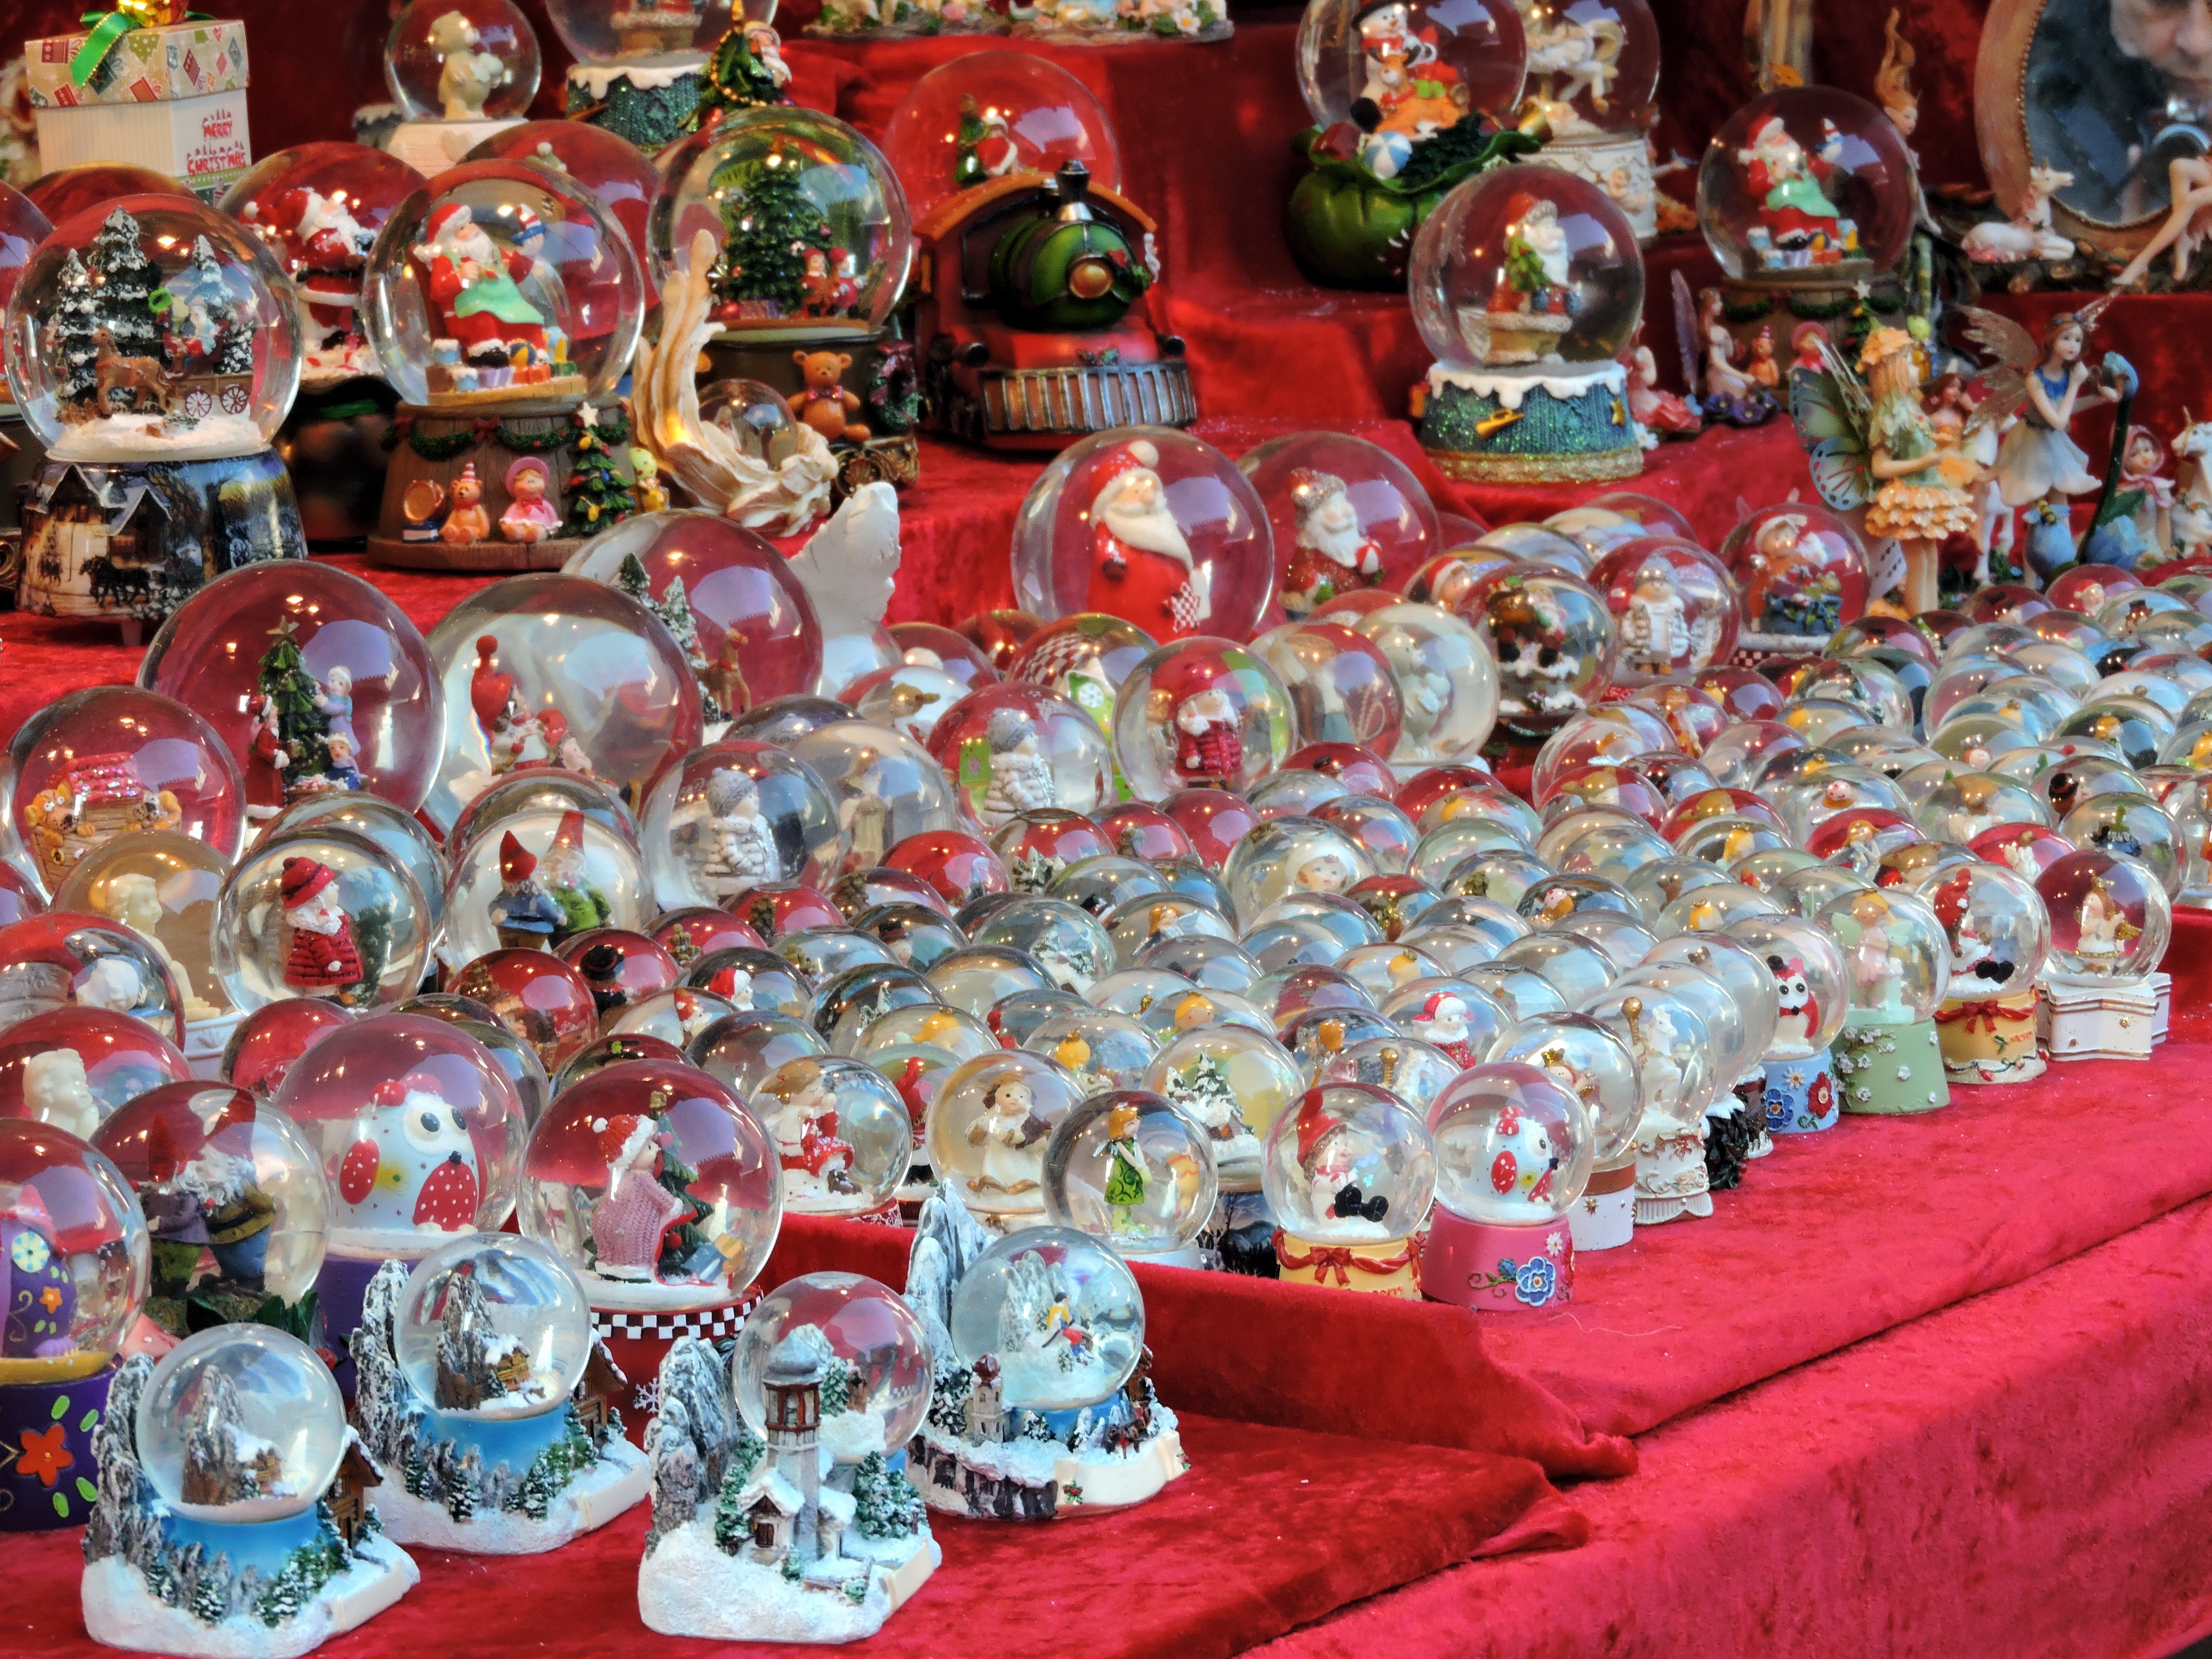
glass, bazaar, market, christmas, toy, christmas ornament, banquet, tradition, glass ball, flea market, hindu temple, amusement ride